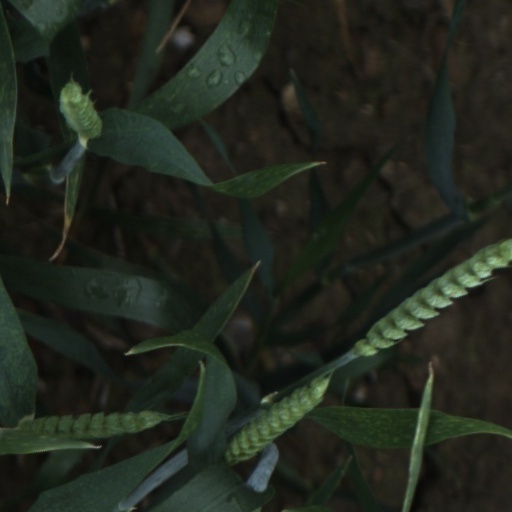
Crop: wheat